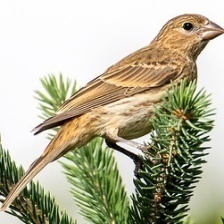
Species: HOUSE FINCH
Scientific name: HAEMORHOUS MEXICANUS
ImageNet parent category: house_finch